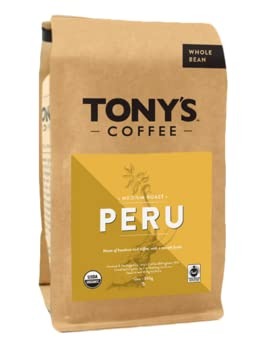
Item Name: Tony's Coffee "Peru FTO" Medium Roasted Fair Trade Organic Whole Bean Coffee - 12 Ounce Bag
Product Description: This Fair Trade and organic certified offering was sourced from San Martin de Pangoa, in the larger Junin region of Peru. The coffee was produced by the Agraria Sangareni Cooperative at between 1,000-2,000 meters. Our organic medium roast coffee accentuates rich notes of hazelnut and toffee with a smooth finish.
Value: 12.0
Unit: Ounce

Price: 12.99